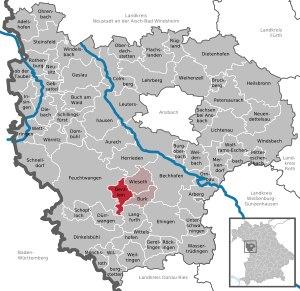
Dentlein am Forst est une commune allemande de Bavière, située dans l'arrondissement d'Ansbach et le district de Moyenne-Franconie.